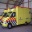
Label: ambulance